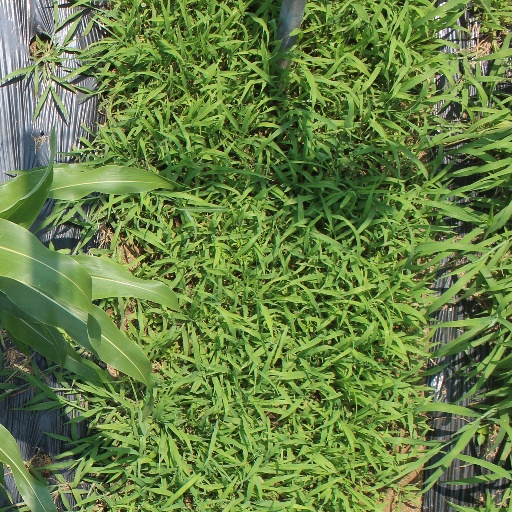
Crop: sorghum